Question: What is on his hands?
Tambaya: Menene a hannunsa?
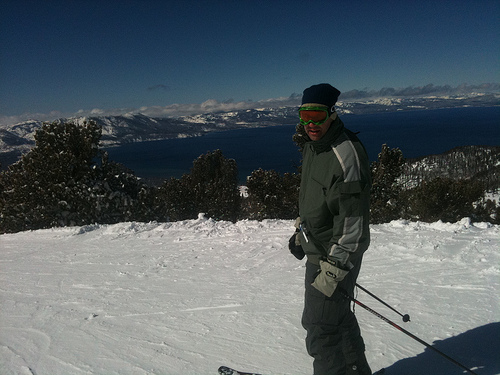
Answer: Gloves.
Amsa: Safar hannu.